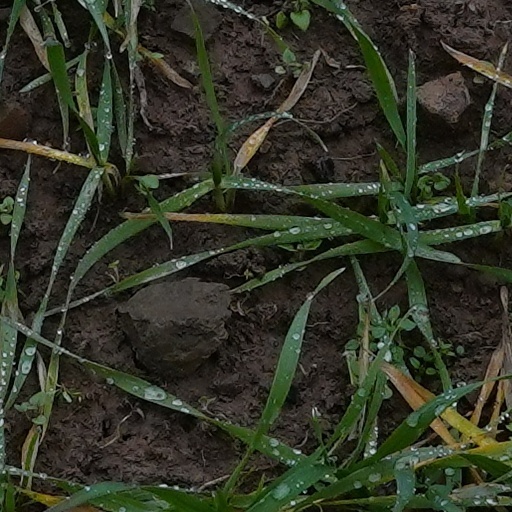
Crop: wheat